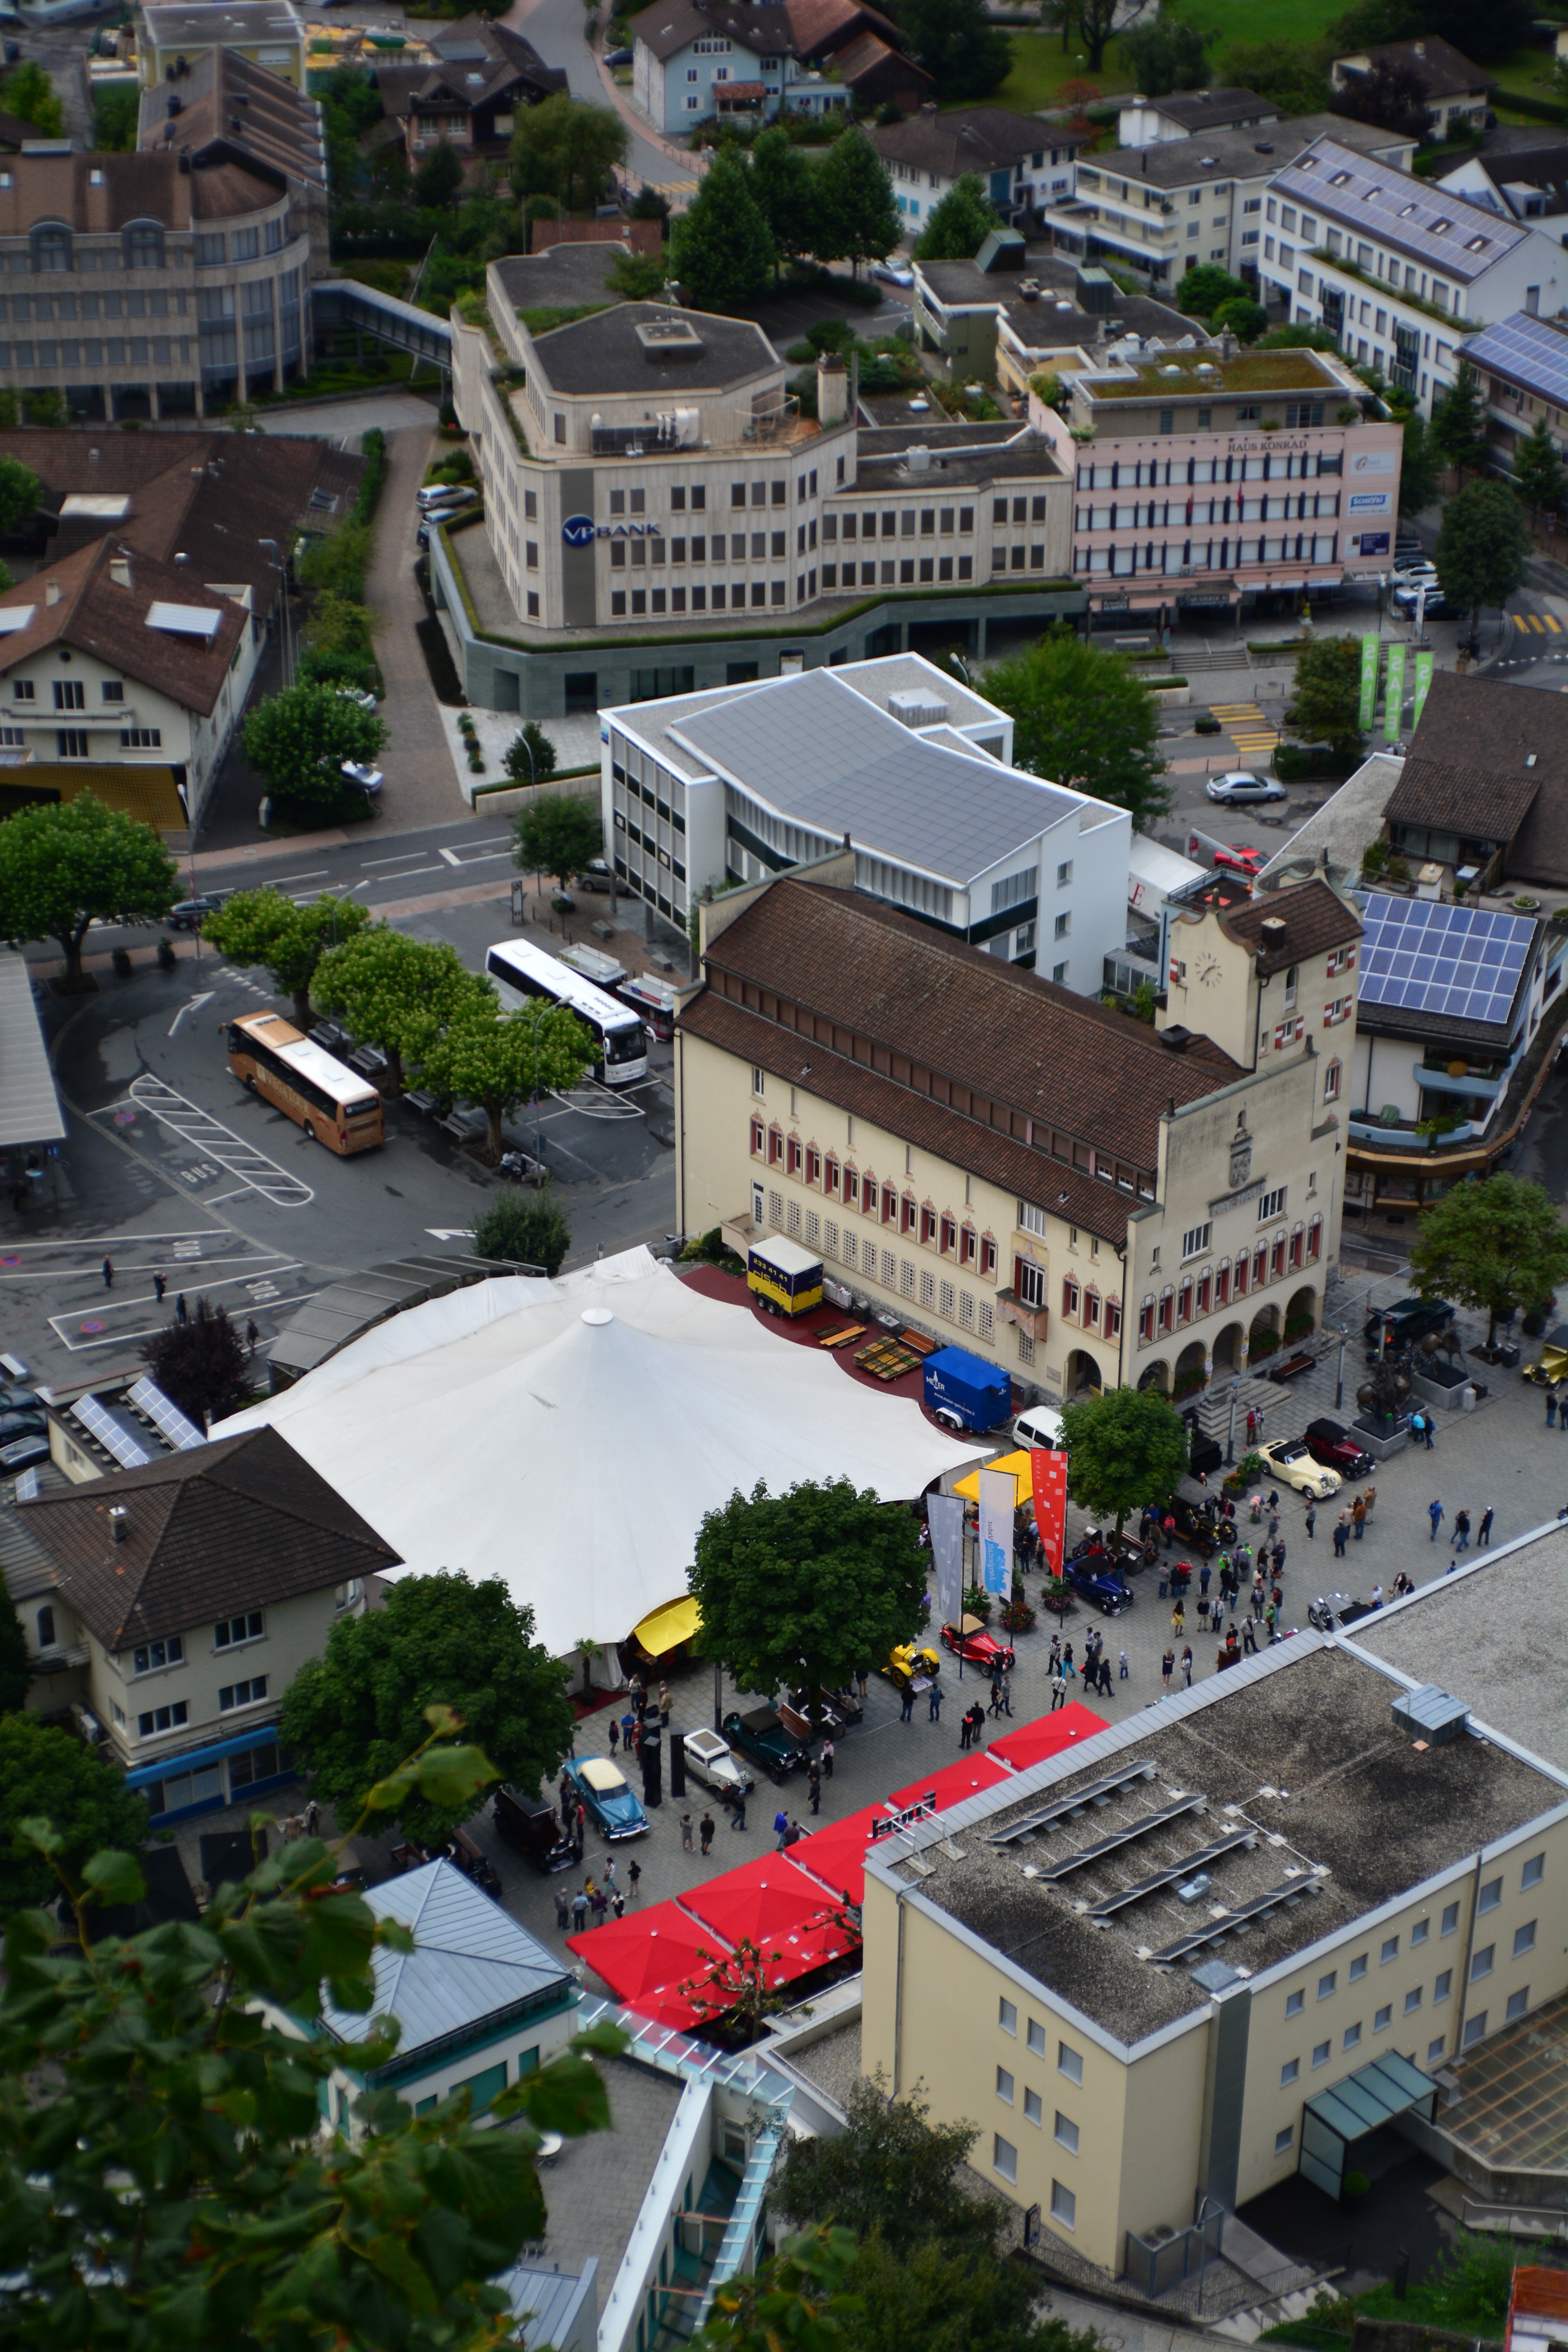
architecture, town, city, cityscape, downtown, vacation, village, suburb, plaza, landmark, tourism, buildings, town square, neighbourhood, bird's eye view, aerial photography, urban area, residential area, human settlement, metropolitan area, liechtenstein